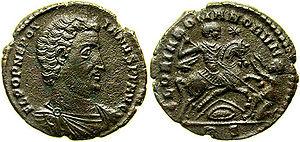
350 est une année commune commençant un lundi.